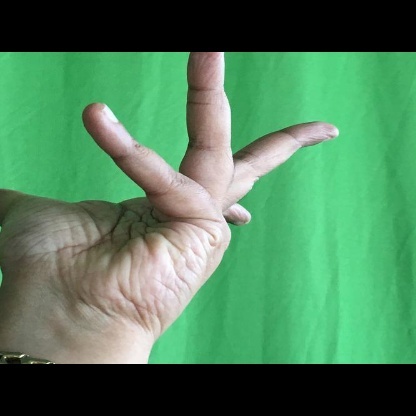
Mudra: Alapadmam